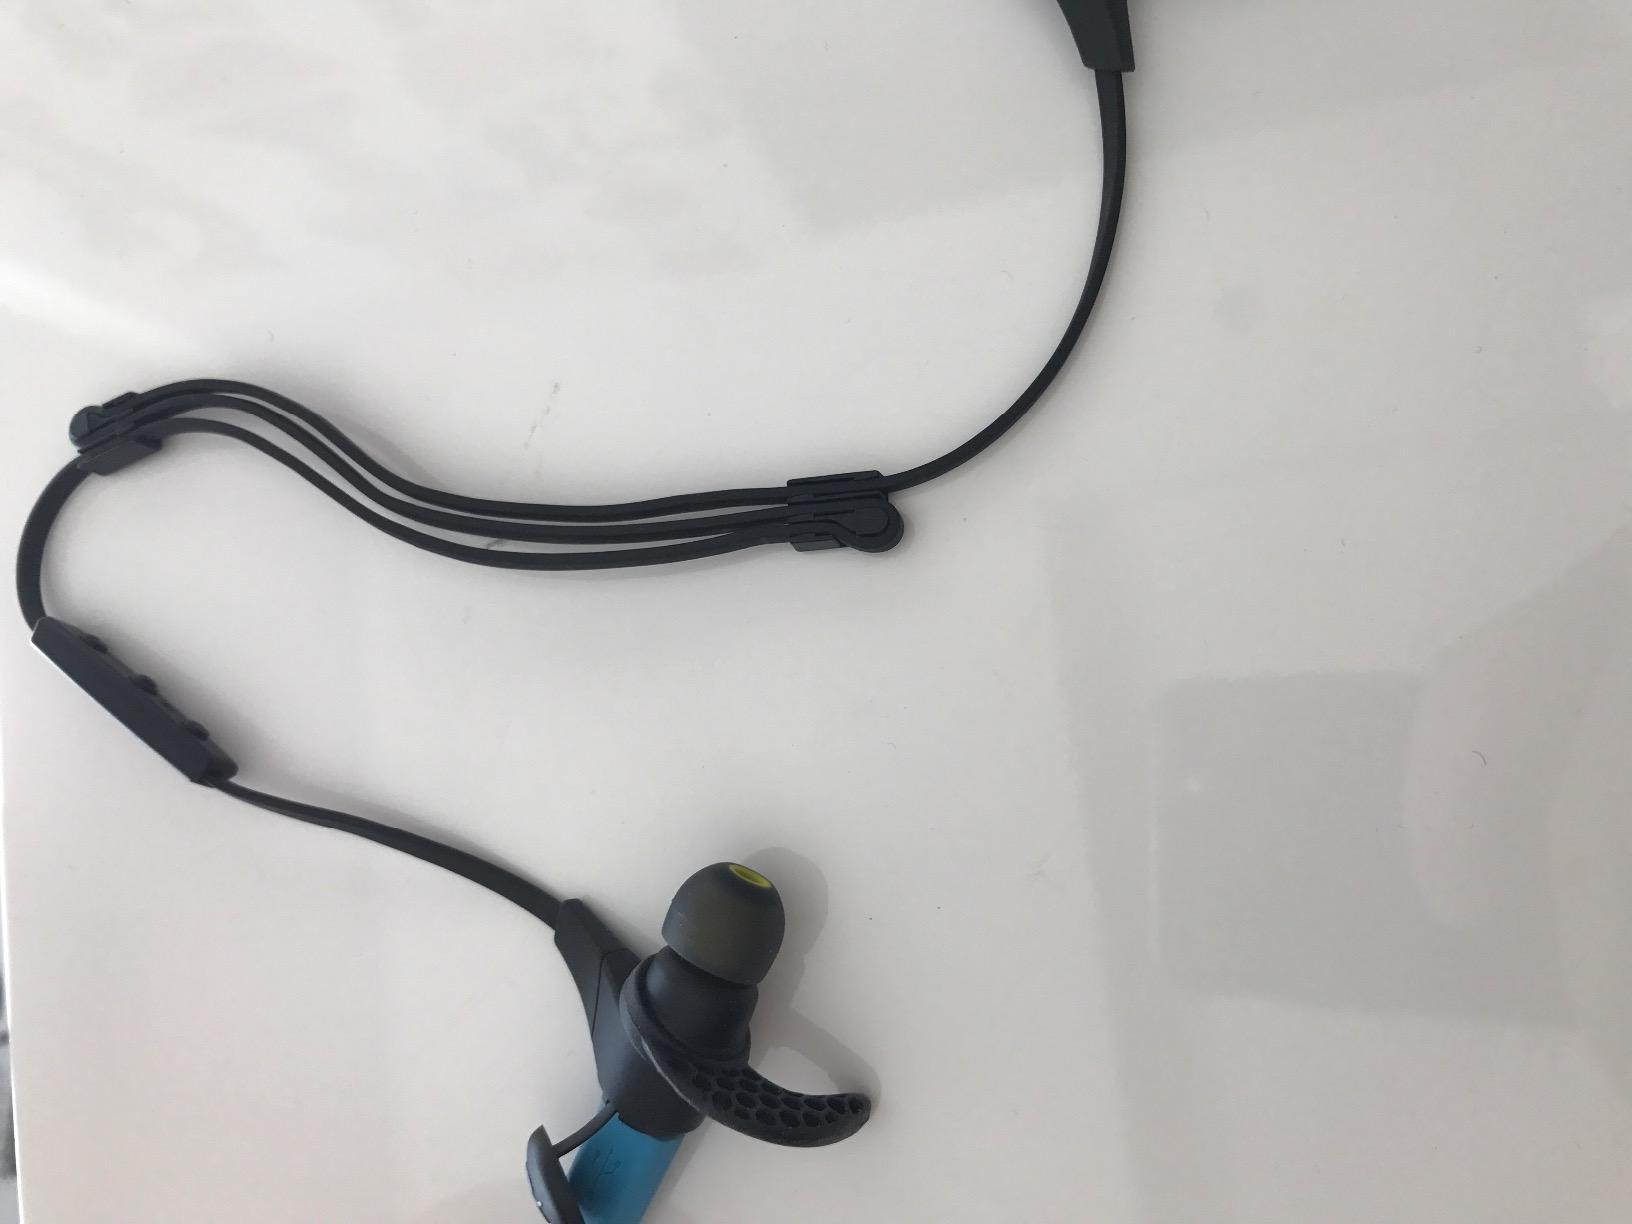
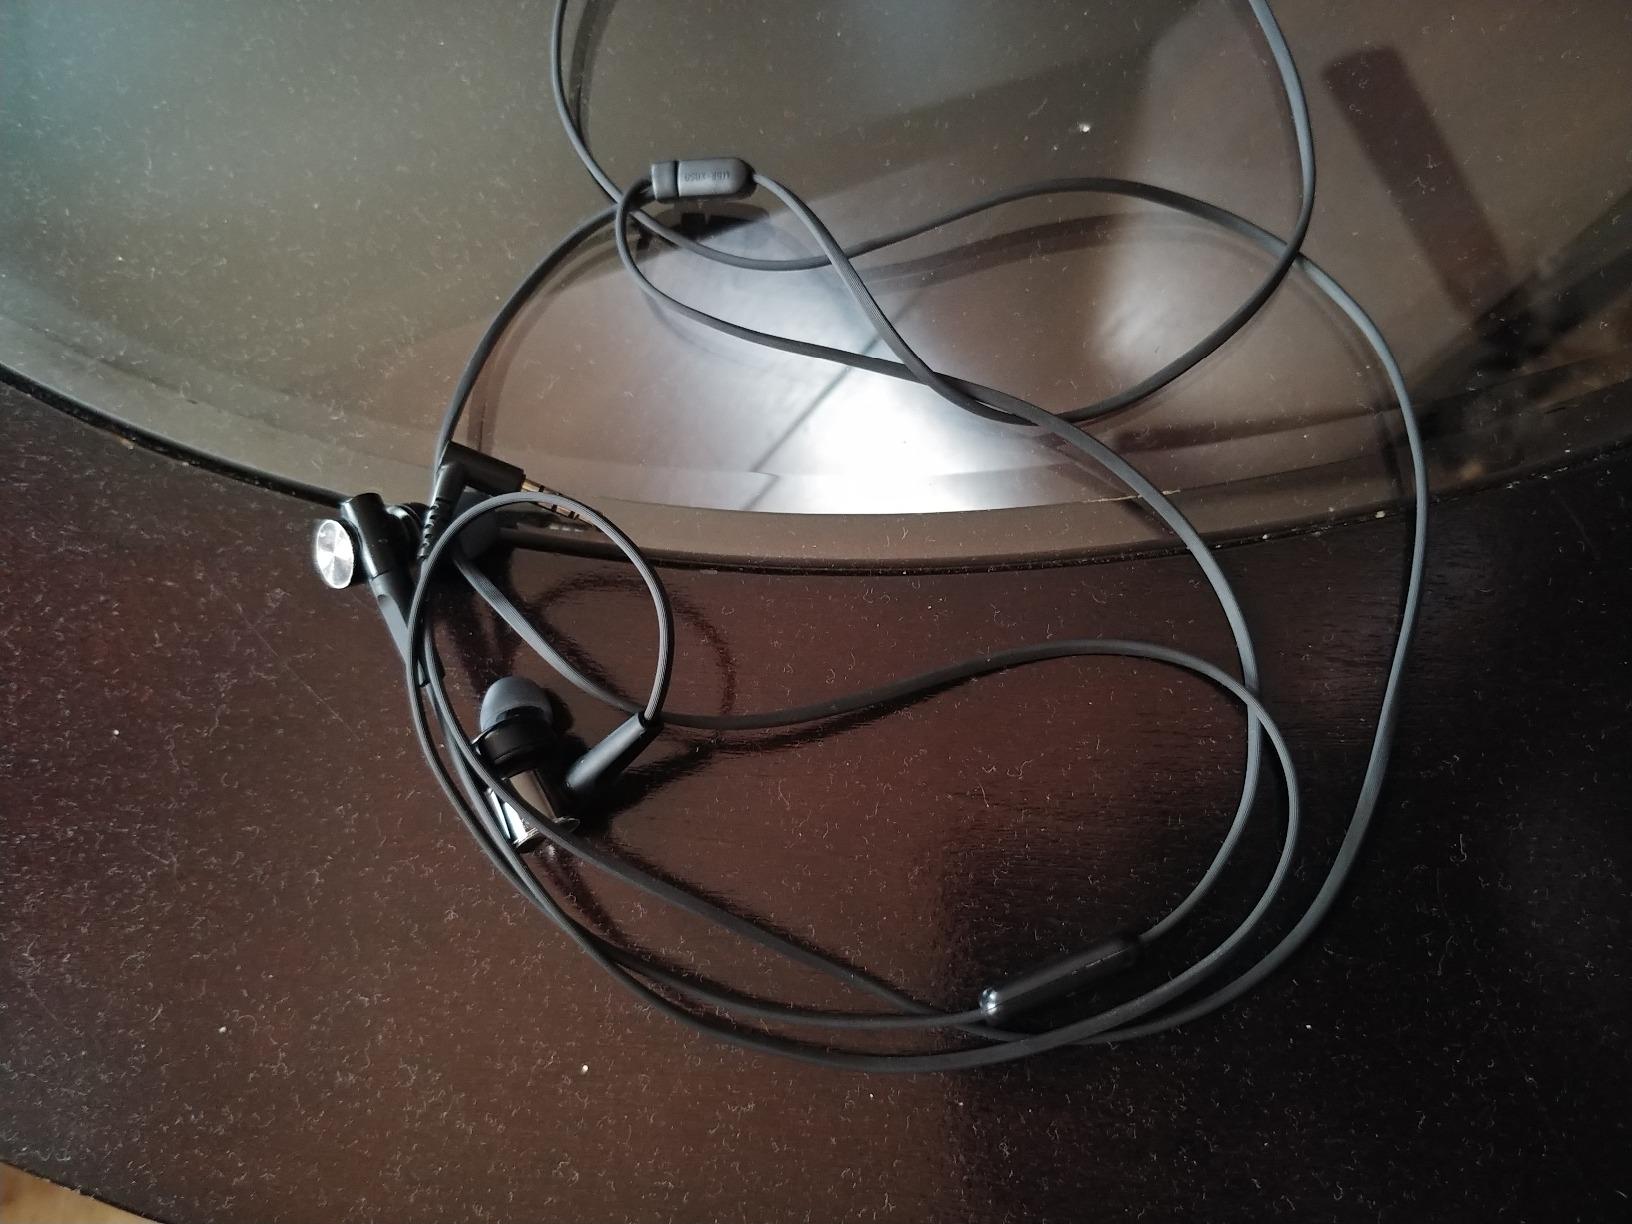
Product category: headphones
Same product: no